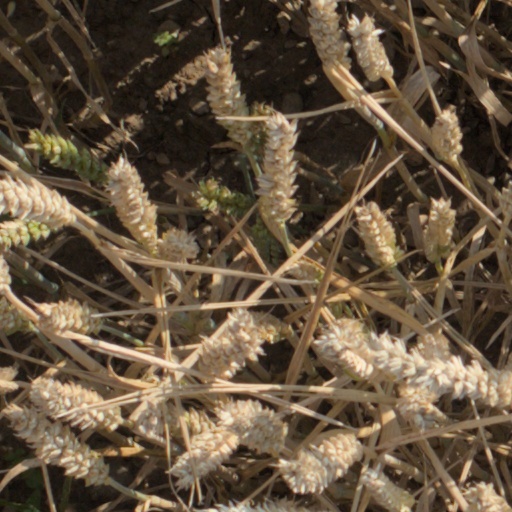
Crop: wheat